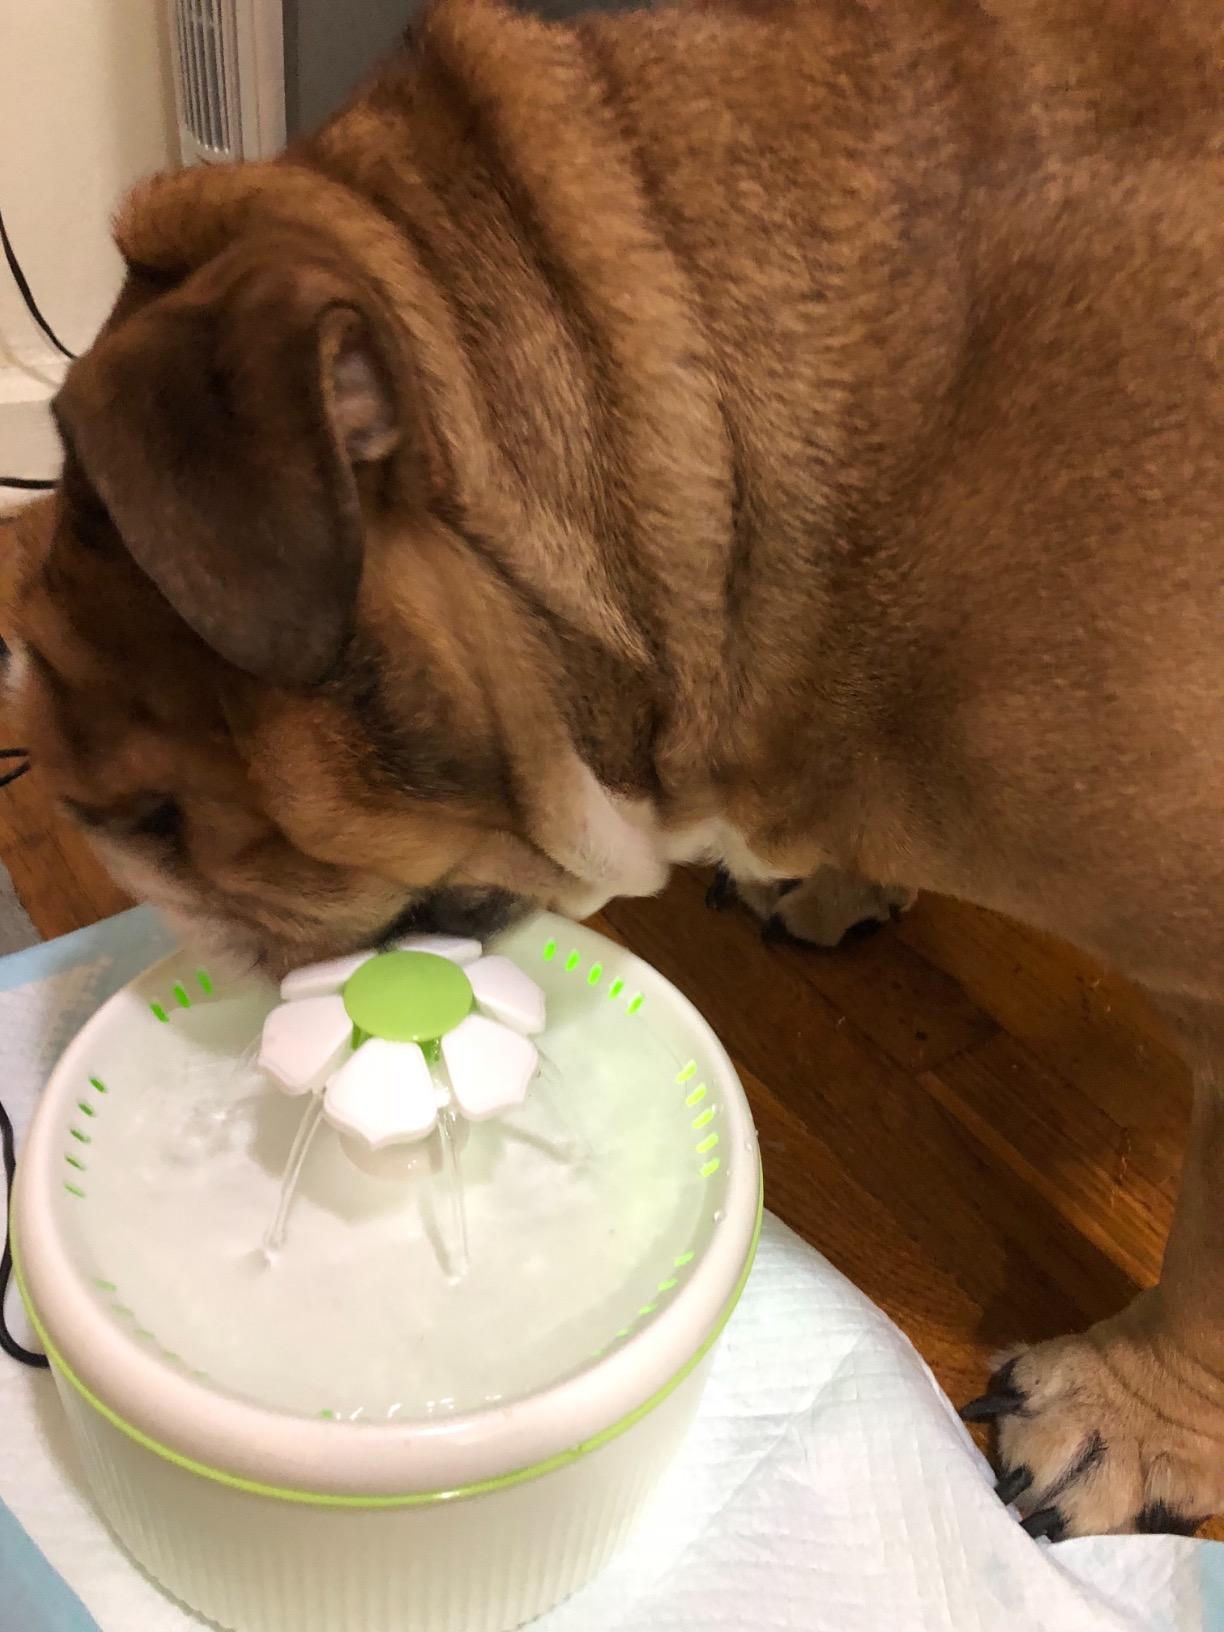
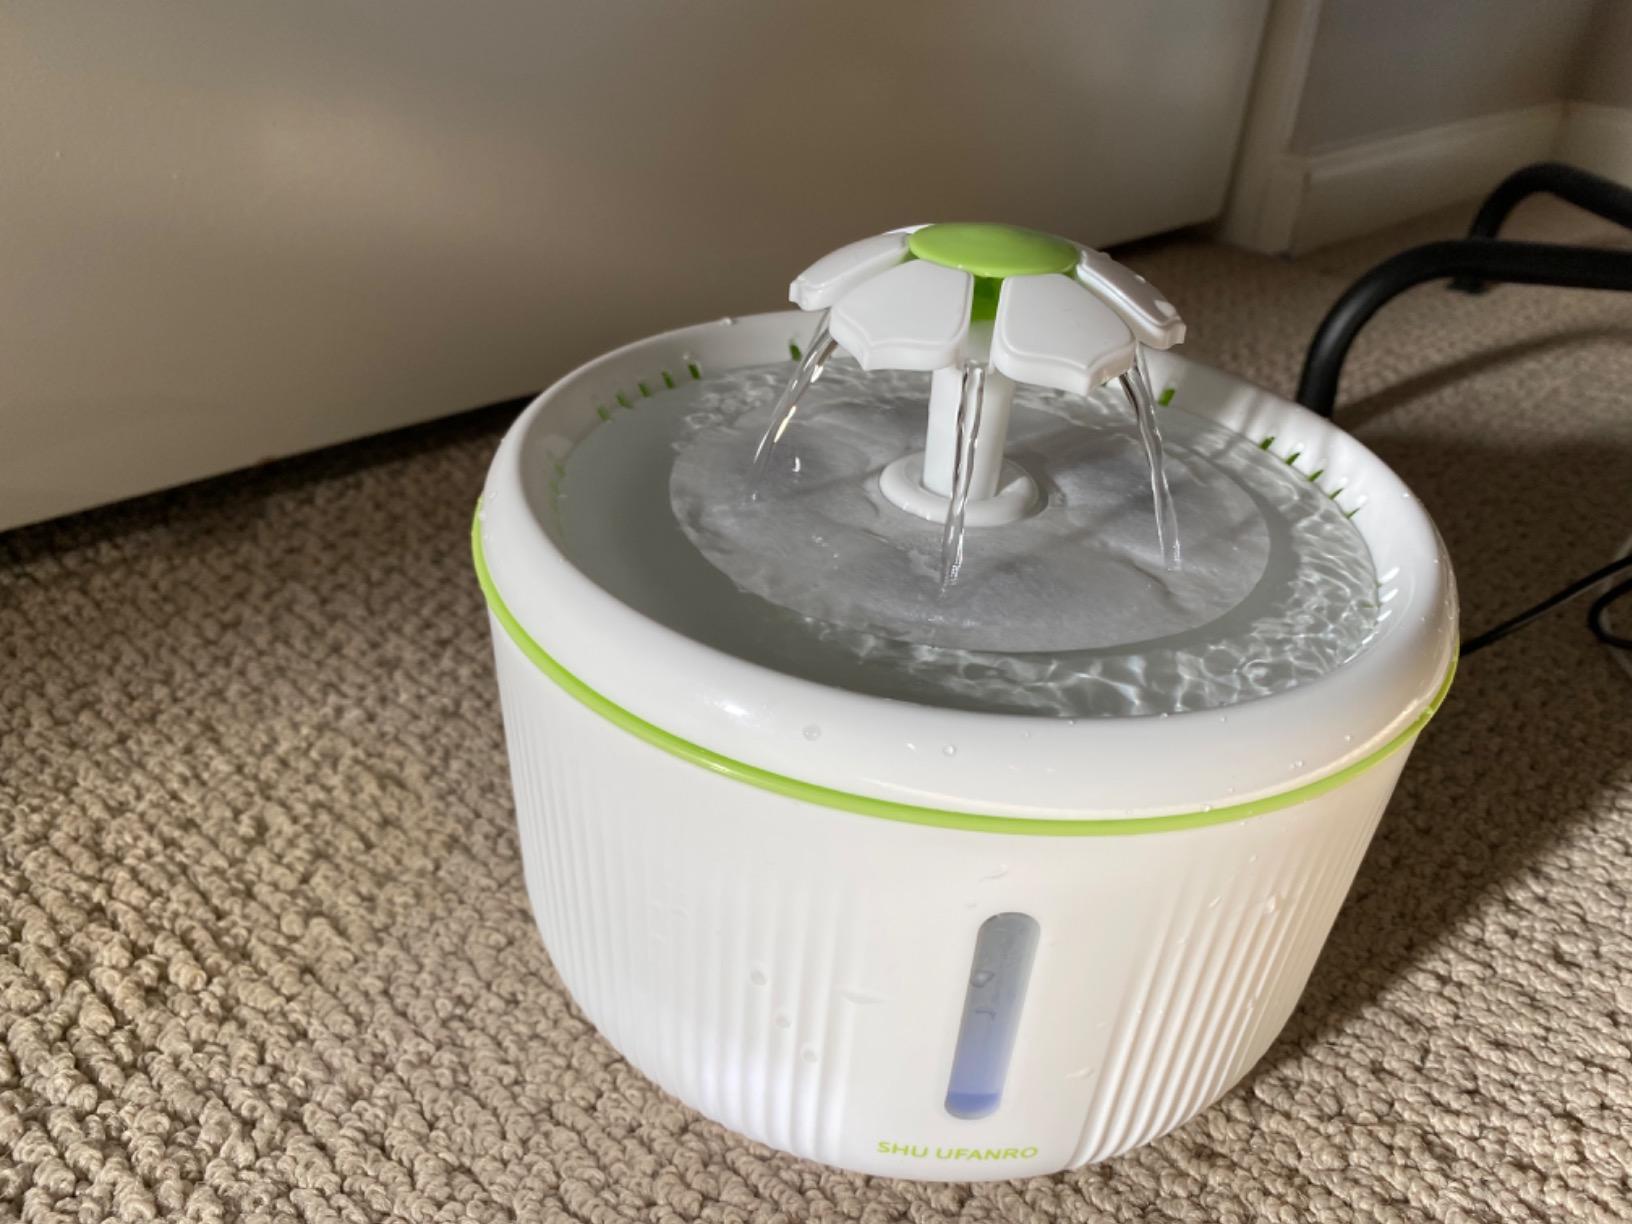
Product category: items_bowl
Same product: yes